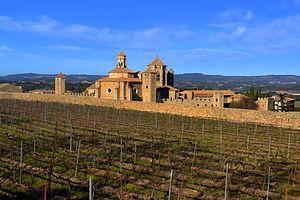
Constance Perez ou Constance d'Aragon et de Navarre, princesse d'Aragon et reine consort de Sicile, est la première épouse de Frédéric III le simple, roi de Sicile.
Cet article liste les abbayes cisterciennes actives ou ayant existé sur le territoire espagnol actuel. Il s'agit des abbayes de religieux appartenant à l'ordre cistercien.
L’abbaye de Poblet est une abbaye cistercienne située dans la Conca de Barberà, plus précisément à Vimbodí i Poblet, en Catalogne. Poblet abrite un impressionnant ensemble architectural, parmi les plus grands d'Europe. Il abrite en particulier le plus grand monastère d'Europe encore habité. Depuis le Moyen Âge, le site est un symbole majeur de la couronne d'Aragon et des territoires qui en dépendaient.